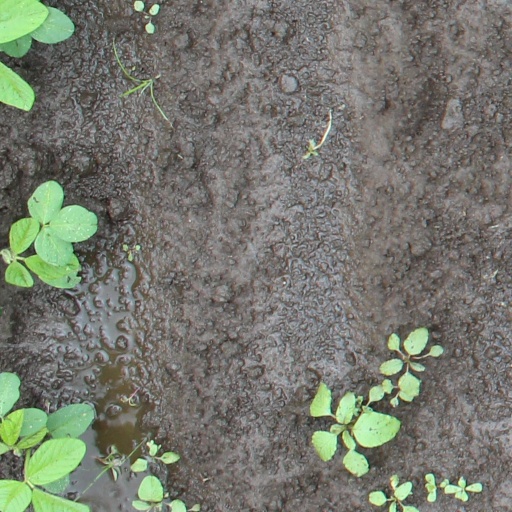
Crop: soybean